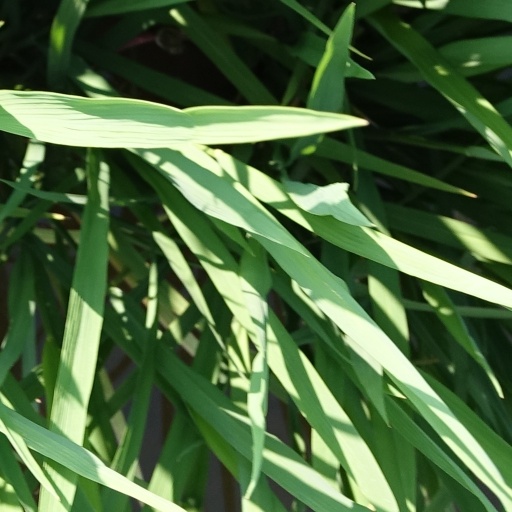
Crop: rice